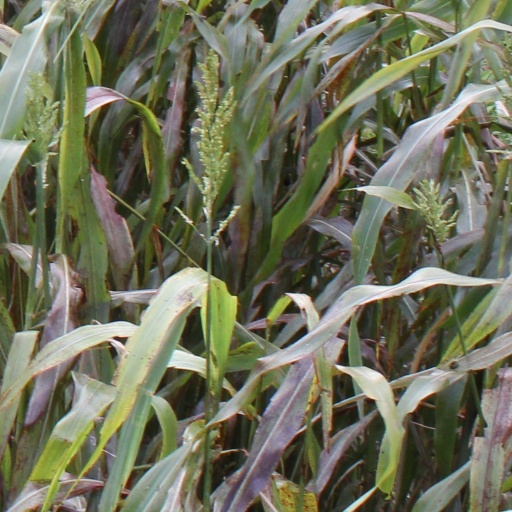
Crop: sorghum